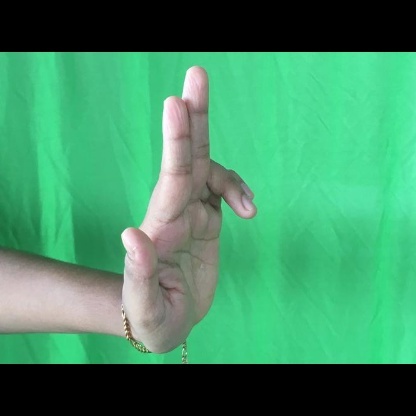
Mudra: Ardhapathaka